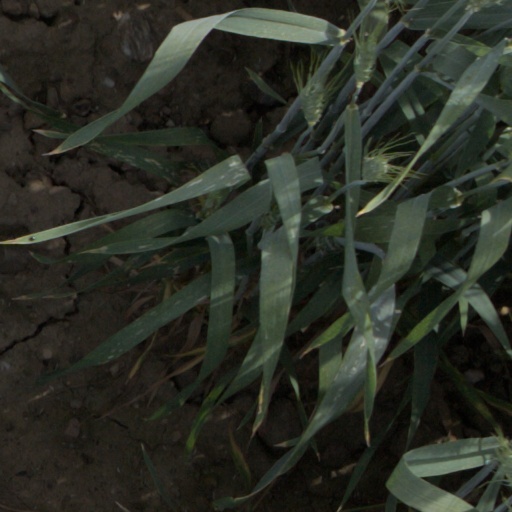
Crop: wheat